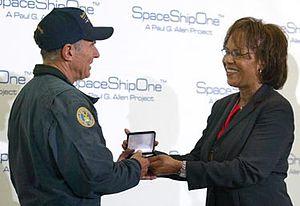
Michael Winston Melvill est un astronaute américain né le 30 novembre 1940 en Afrique du Sud à Johannesbourg. Il est devenu le premier homme à atteindre les 100 km d'altitude à bord d'une fusée privée, le SpaceShipOne, le 21 juin 2004 dans le cadre de l'Ansari X Prize.